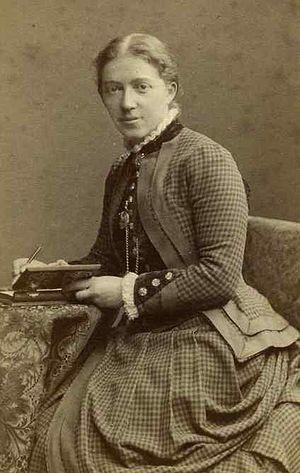
Gertrude Guillaume-Schack est une féministe abolitionniste pionnière dans la lutte contre la régulation de la prostitution par l'État en Allemagne. Elle rencontre beaucoup de résistance due à la croyance de l'époque selon laquelle de tels sujets ne doivent pas être abordés par des personnes respectables, surtout si ce sont des femmes. Elle s'est aussi impliquée dans l'organisation d'associations pour les travailleuses allemandes, et dans le Parti Social Démocrate. Ses activités et ses opinions politiques lui valent d'être expulsée par les autorités allemandes. Elle déménage en Angleterre en 1886, où elle s'engage dans des organisations socialistes, mais Friedrich Engels s'oppose à ses vues sur l'émancipation des femmes. Après avoir quitté la ligue socialiste anglaise, elle s'intéresse à la théosophie. Son refus d'un traitement médical contribue peut-être à son décès causé par un cancer du sein non traité.